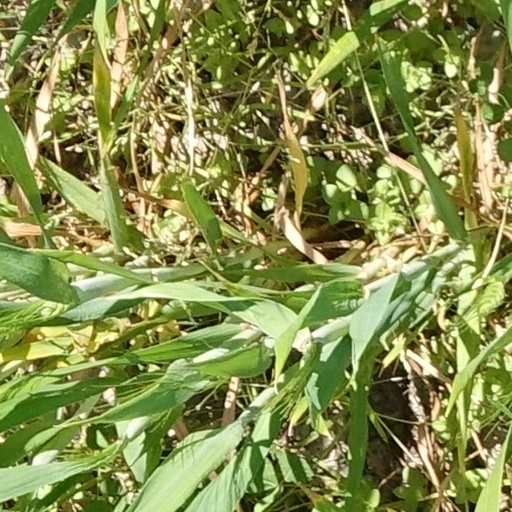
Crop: wheat